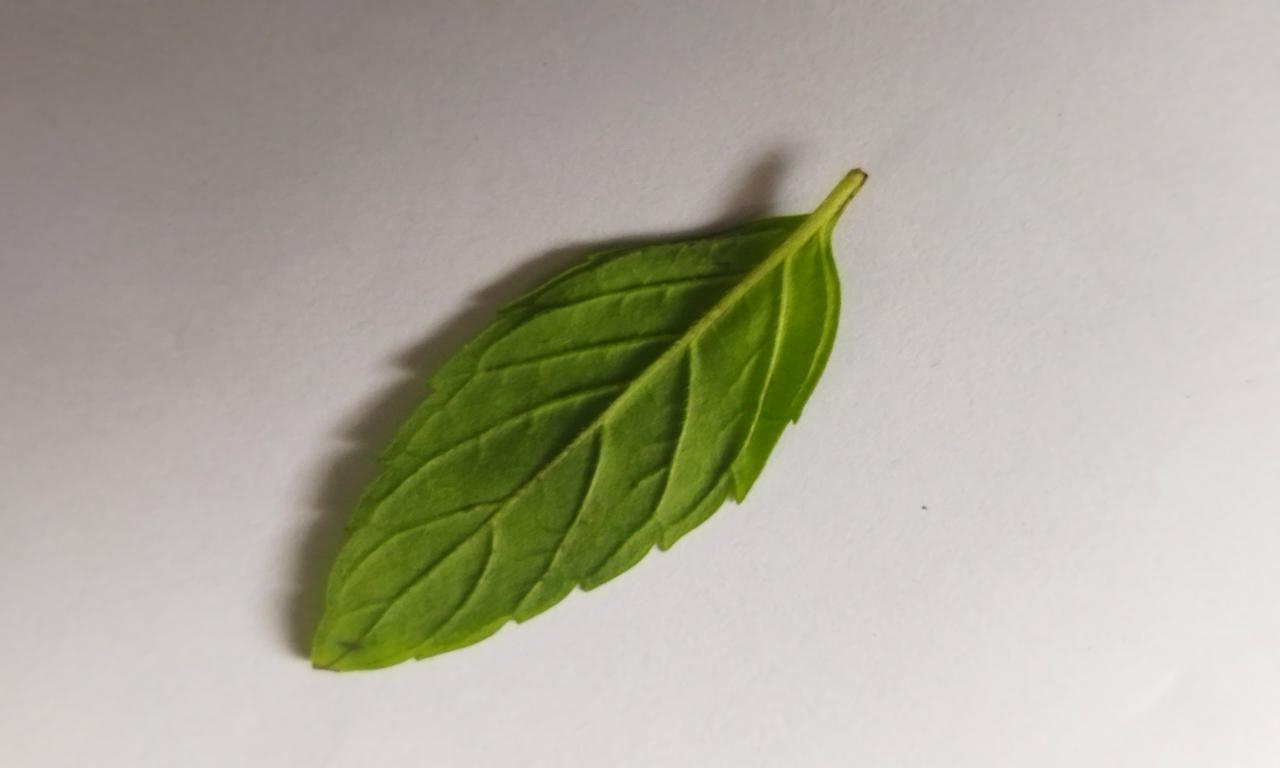
Label: Fresh